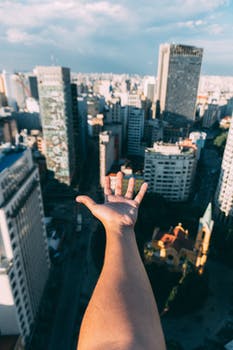
Label: No Watermark